Edward Lloyd (tenor)

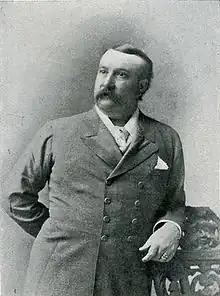
Edward Lloyd, foremost English concert tenor of the 1880s and 1890s. The original performer of the 'soul' in Elgar's "The Dream of Gerontius".

Edward Lloyd (7 March 1845 – 31 March 1927) was a British tenor singer who excelled in concert and oratorio performance, and was recognised as a legitimate successor of John Sims Reeves as the foremost tenor exponent of that genre during the last quarter of the nineteenth century.